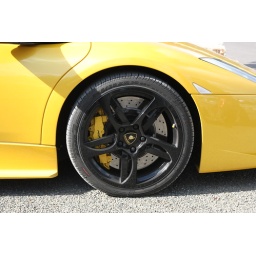
Lamborghini Murcielago - spotted in the Paddock Club car park